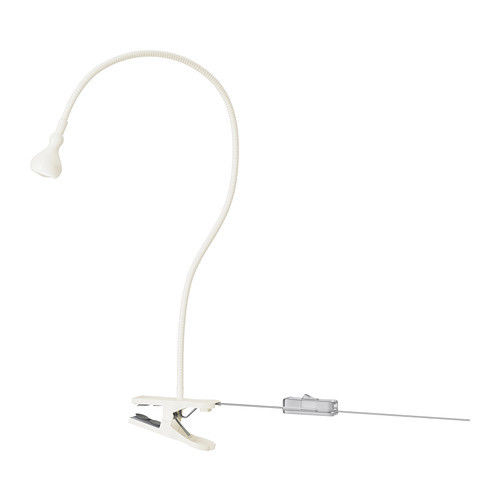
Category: lamp